Sagogn

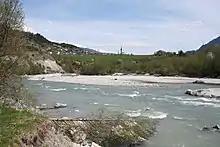
Vorderrhein river, with Sagogn in the background

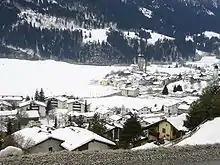
Sagogn in winter

Sagogn has an area, , of . Of this area, 23.2% is used for agricultural purposes, while 59.7% is forested. Of the rest of the land, 4.7% is settled (buildings or roads) and the remainder (12.4%) is non-productive (rivers, glaciers or mountains).